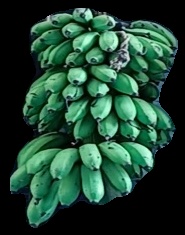
Variety: rasbale
Grade: grade2